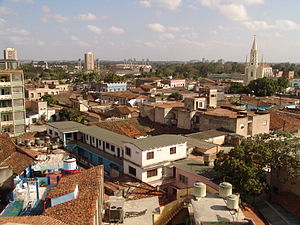
Camagüey
Camagüey er en by i det centrale Cuba, der med et indbyggertal på cirka 325.000 er landets tredjestørste by. Byen er hovedstad i Camagüey Provinsen og blev grundlagt i 1528.